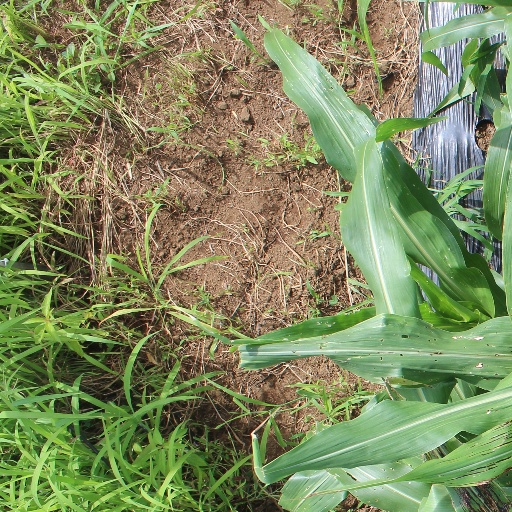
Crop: sorghum